Craig Lowndes

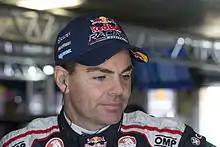
Lowndes in 2015

Craig Andrew Lowndes (born 21 June 1974) is an Australian racing car driver in the Repco Supercars Championship racing for Triple Eight Race Engineering. He is also a TV commentator.